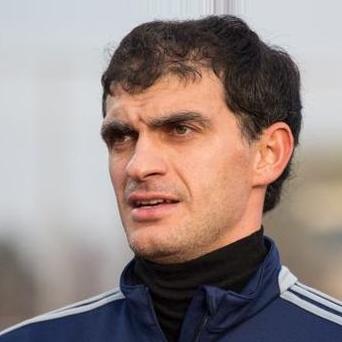
Age: 29